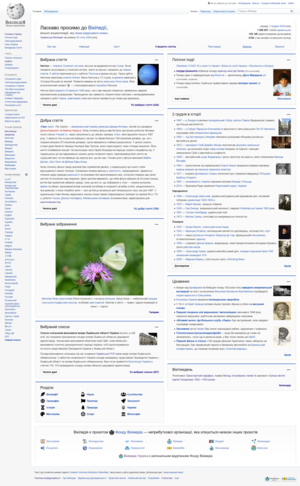
Wikipédia en ukrainien est l’édition de Wikipédia en ukrainien. Lancée le 30 janvier 2004, cette édition atteint 50 000 articles le 16 janvier 2007 et 100 000 le 28 mars 2008. Le 11 juillet 2013 elle compte 453 019 articles et 183 638 utilisateurs, ce qui fait la 16ᵉ version de Wikipédia en nombre d'articles.